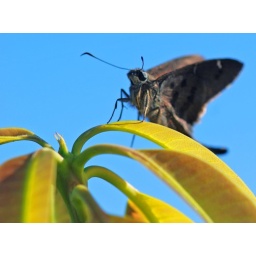
butterfly over mango tree